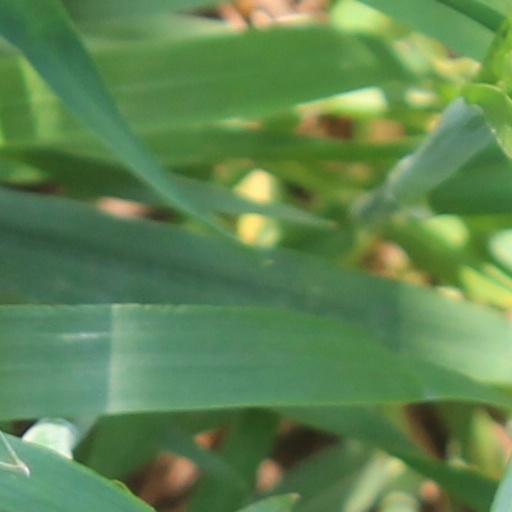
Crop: wheat